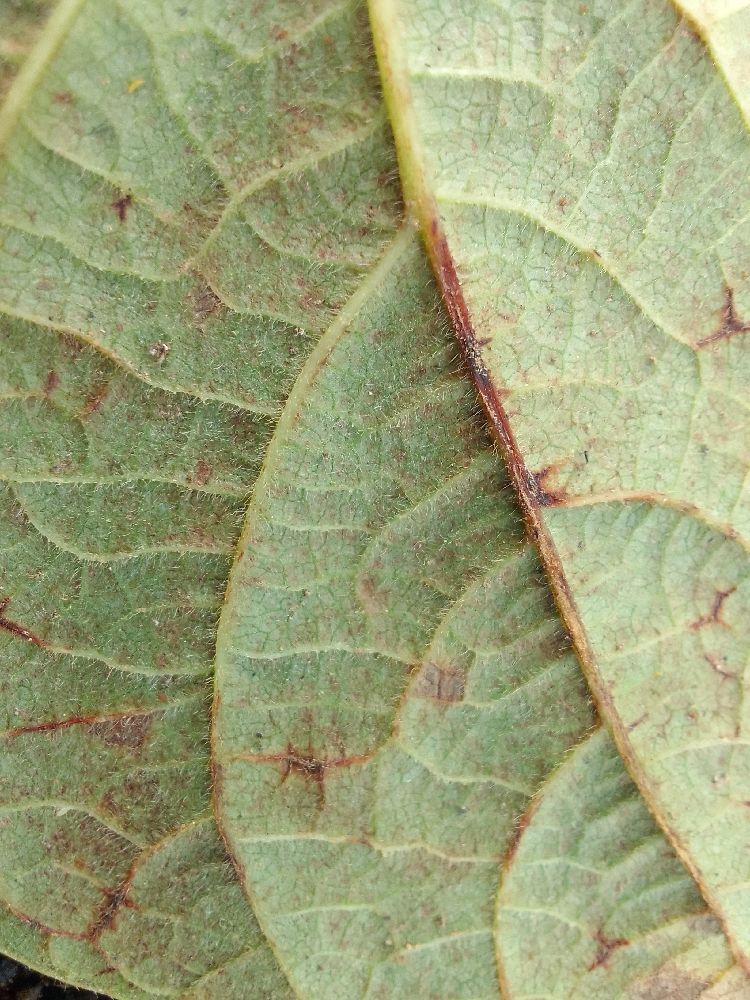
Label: anthracnose